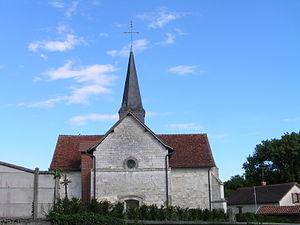
Gigny-Bussy est une commune française, située dans le département de la Marne en région Grand Est.
Cet article recense les monuments historiques de la Marne, en France.
L'église Saint-Denis de Bussy-aux-Bois est une église du XIIᵉ siècle, inscrite au titre des monuments historiques en 1944, située à Gigny-Bussy dans le département français de la Marne.